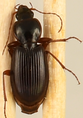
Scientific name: Synuchus impunctatus
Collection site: Harvard Forest & Quabbin Watershed NEON (HARV), plot HARV_001